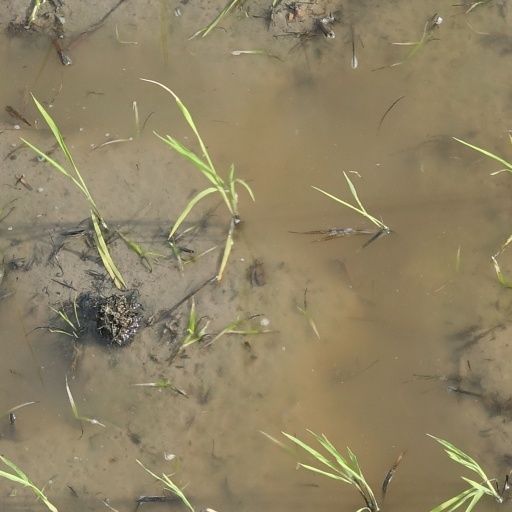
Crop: rice